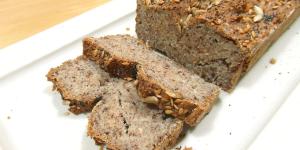
pan paleo con harina de coco